Hsin Ji Building

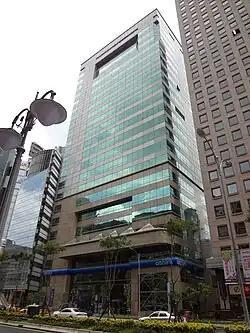

The Hsin Ji Building is a skyscraper office building located in Xinyi District, Taipei, Taiwan. The height of the building is with a floor area of and it comprises 22 floors above ground as well as five basement levels. The building was completed in 1997 and is located next to Taipei Century Plaza, which was also completed in the same year. It houses the Taiwan Gospel Book Room as well as the Taiwan branch offices of Cisco Systems, eBay, IWG plc and Verizon.